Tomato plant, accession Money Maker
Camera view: tilt-top (135 deg); turntable rotation: 90 degrees
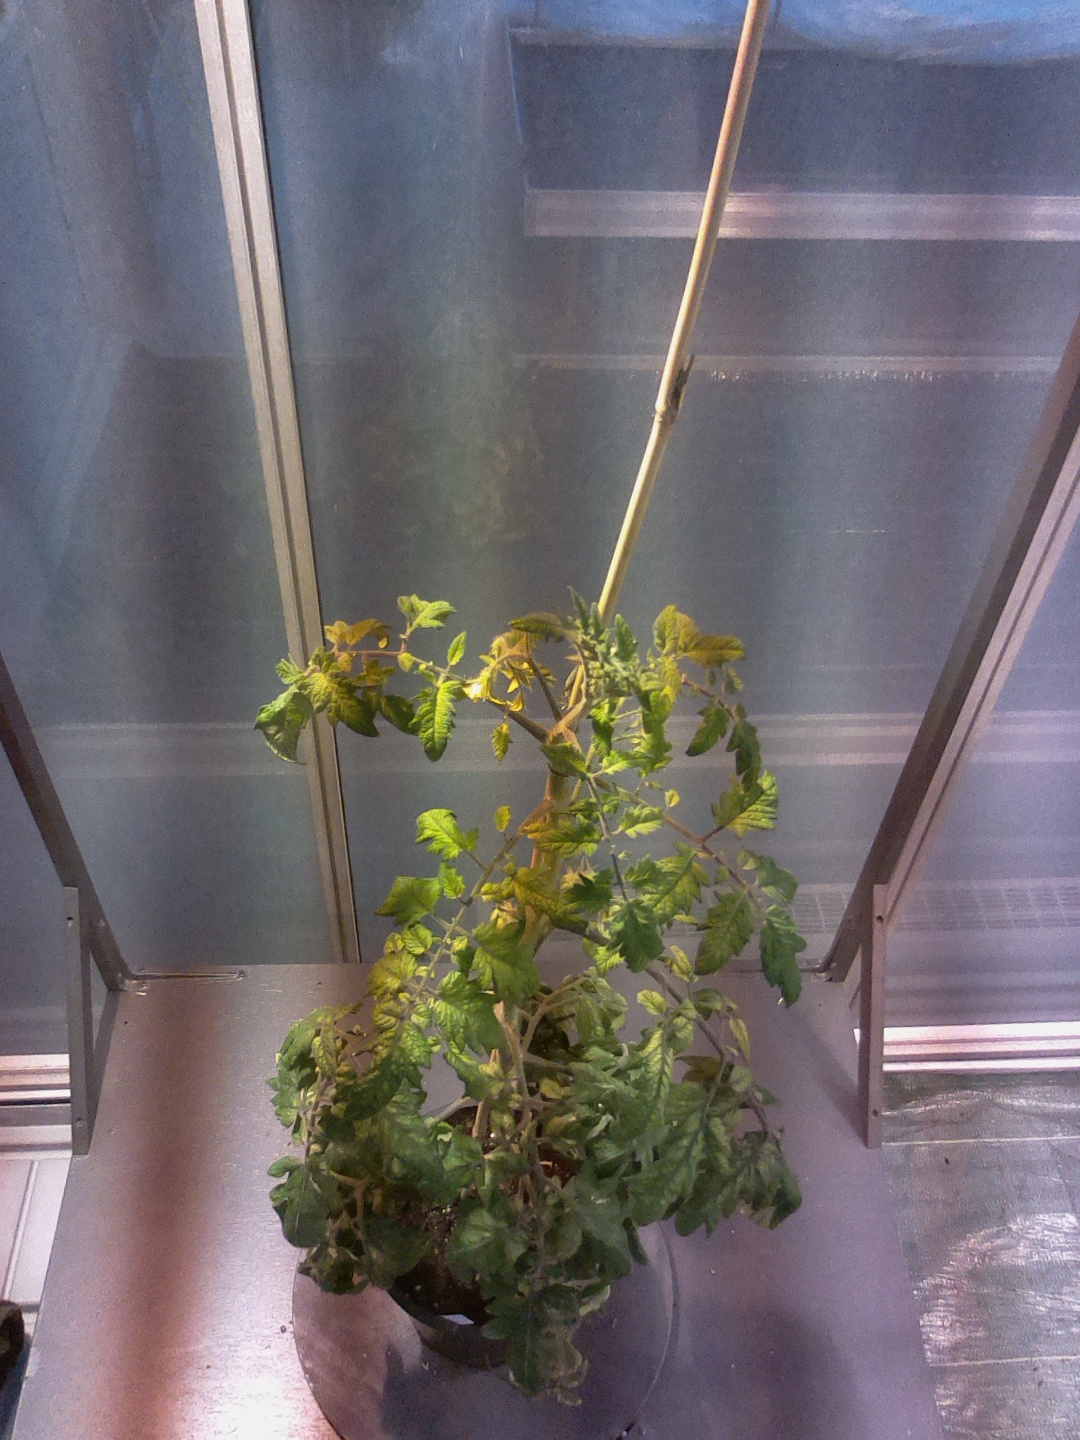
BBCH growth stage 72: 20%-30% of final fruit size